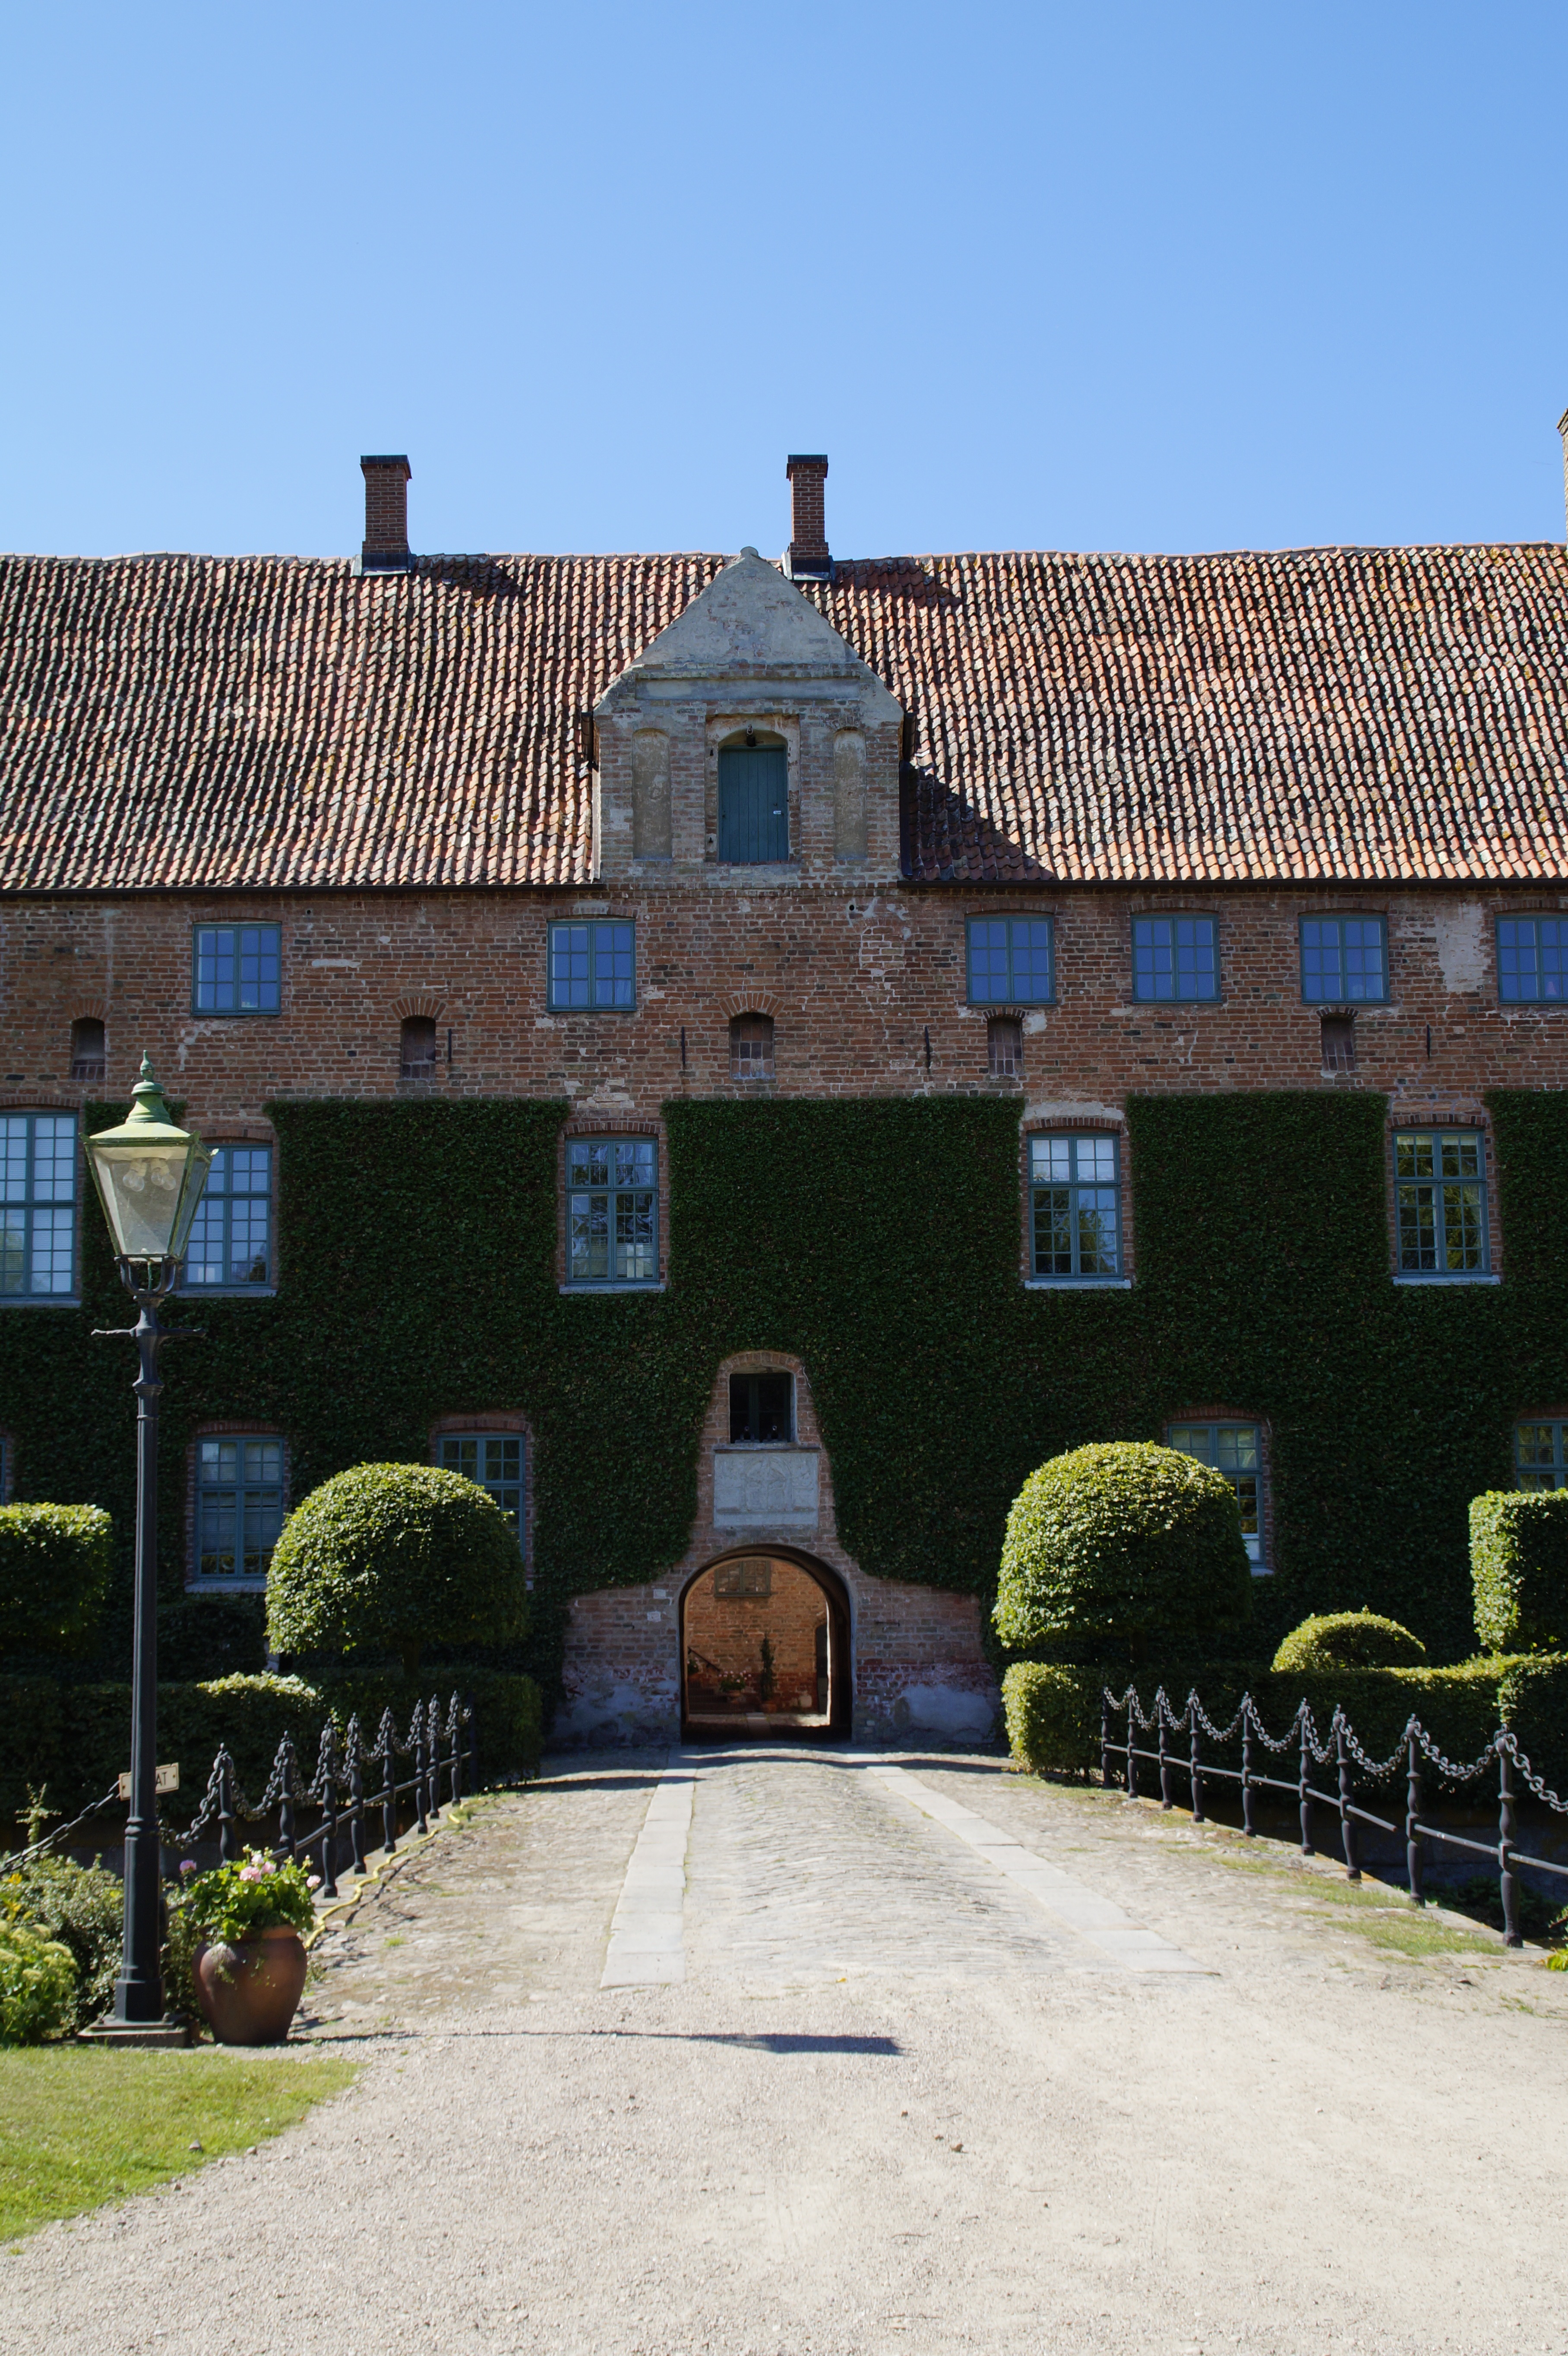
architecture, house, town, building, chateau, city, downtown, village, castle, property, sweden, estate, input, portal, gateway, neighbourhood, urban area